836th Air Division

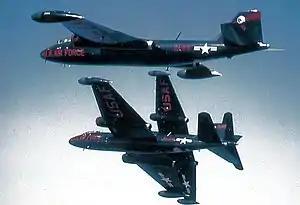
345th Bombardment Wing B-57B Canberras

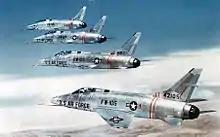
F-100 formation

The 836th Air Division was first organized in October 1957 at Langley Air Force Base, Virginia as the command headquarters for the 405th Fighter-Bomber Wing, equipped with North American F-100 Super Sabre aircraft, and the newly activated 345th Bombardment Wing flying Martin B-57 Canberras, both of which were stationed at Langley. The 405th Wing also had the 429th Air Refueling Squadron with Boeing KB-50 Superfortresses attached to it.